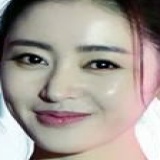
diễn viên Trương Thiên Ái